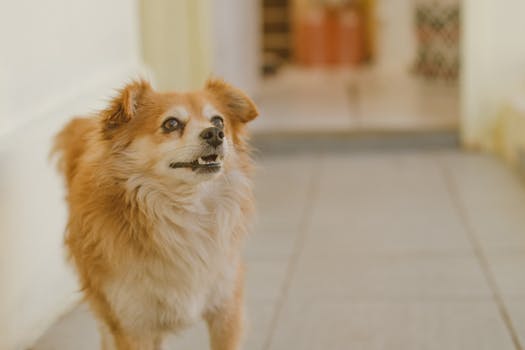
Label: No Watermark